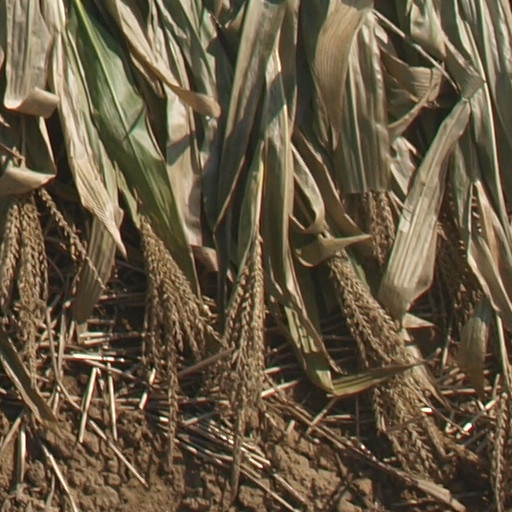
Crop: maize; corn